Every Body

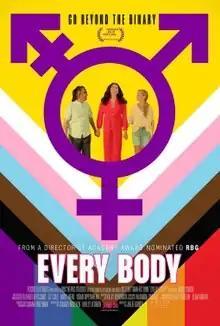
Theatrical release poster

Every Body is a 2023 American documentary film directed by Julie Cohen and produced by NBC News Studios. It features Sean Saifa Wall, Alicia Roth Weigel and River Gallo. The film premiered at the Tribeca Festival on June 11, 2023, and was released by Focus Features in the United States on June 30, 2023. It received positive reviews.